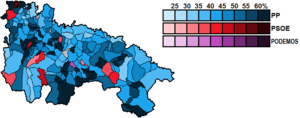
Les élections générales espagnoles de 2015 se sont tenues le dimanche 20 décembre 2015 afin d'élire les 350 députés et 208 des 266 sénateurs de la XIᵉ législature des Cortes Generales. 4 députés sont élus à La Rioja.